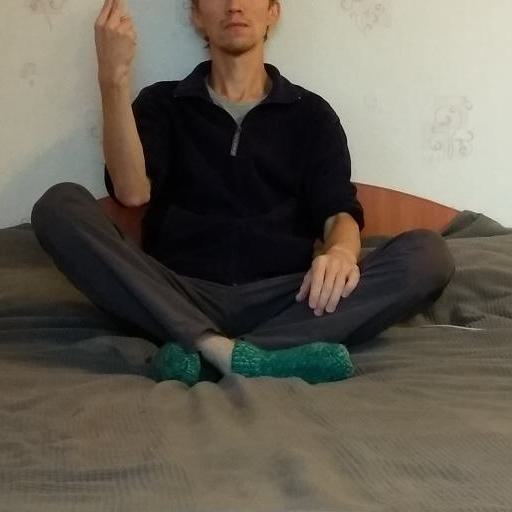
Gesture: no_gesture